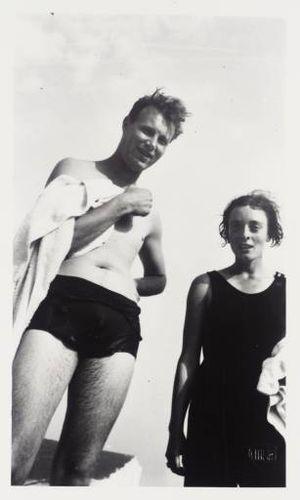
Julian Heward Bell est un poète anglais, fils de Clive et Vanessa Bell, et neveu de Leonard et Virginia Woolf.